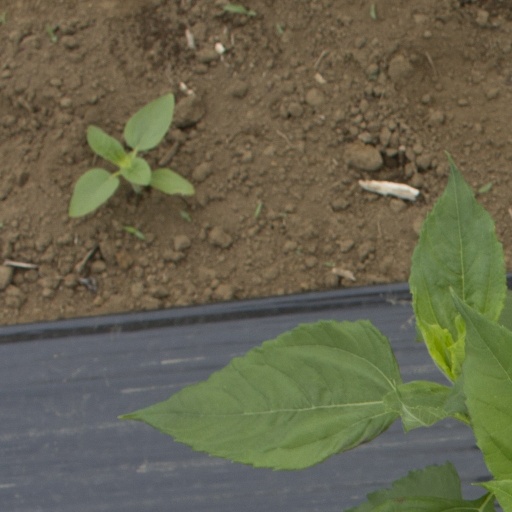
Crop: Jerusalem artichoke